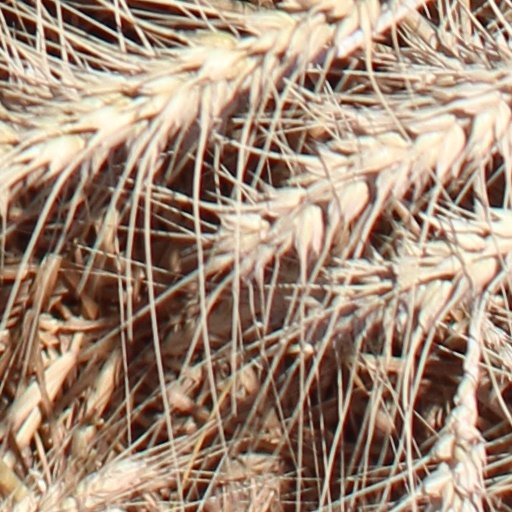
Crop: wheat